Kasper Simontaival

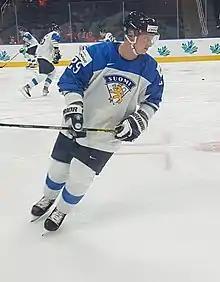
Simontaival at the 2022 World Junior Ice Hockey Championships

Kasper Simontaival (born 11 January 2002) is a Finnish professional ice hockey player who is currently playing for KalPa in the Liiga. He was drafted 66th overall by the Los Angeles Kings in the 2020 NHL Entry Draft.